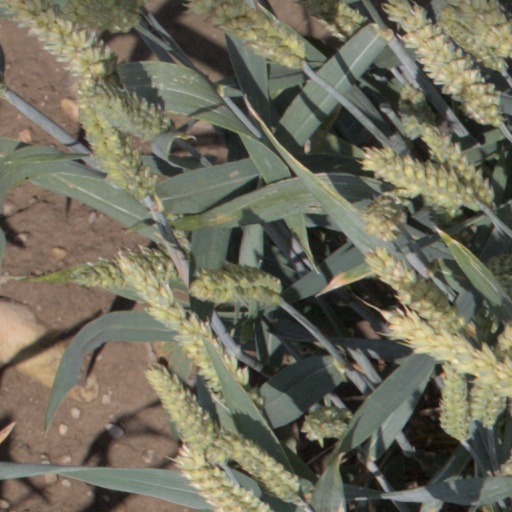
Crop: wheat